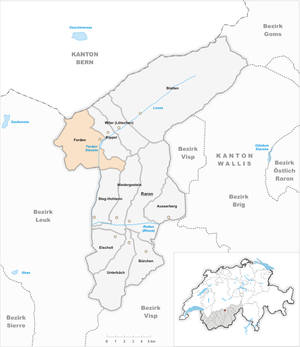
Ferden est une commune suisse du canton du Valais, située dans le demi-district de Rarogne occidental.